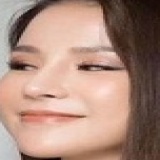
diễn viên Diệp Lâm Anh